Nemegtbaatar

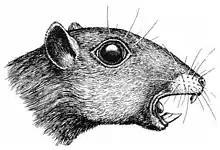
Restored head

Fossil specimens were collected during several Polish-Mongolian expeditions that took place during the 1960s and 1970s, during which this species was discovered. At least one specimen is in the Institute of Paleobiology collection of the Polish Academy of Sciences at Warsaw, (ZPAL MgM-1/76). Fossil remains of "Nemegtbaatar" are unusually complete, allowing for significant reconstructive analyses to be performed on them.